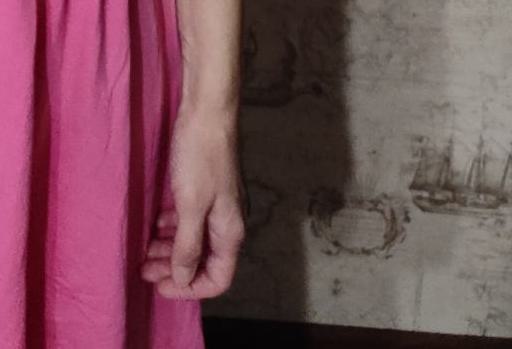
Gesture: no_gesture